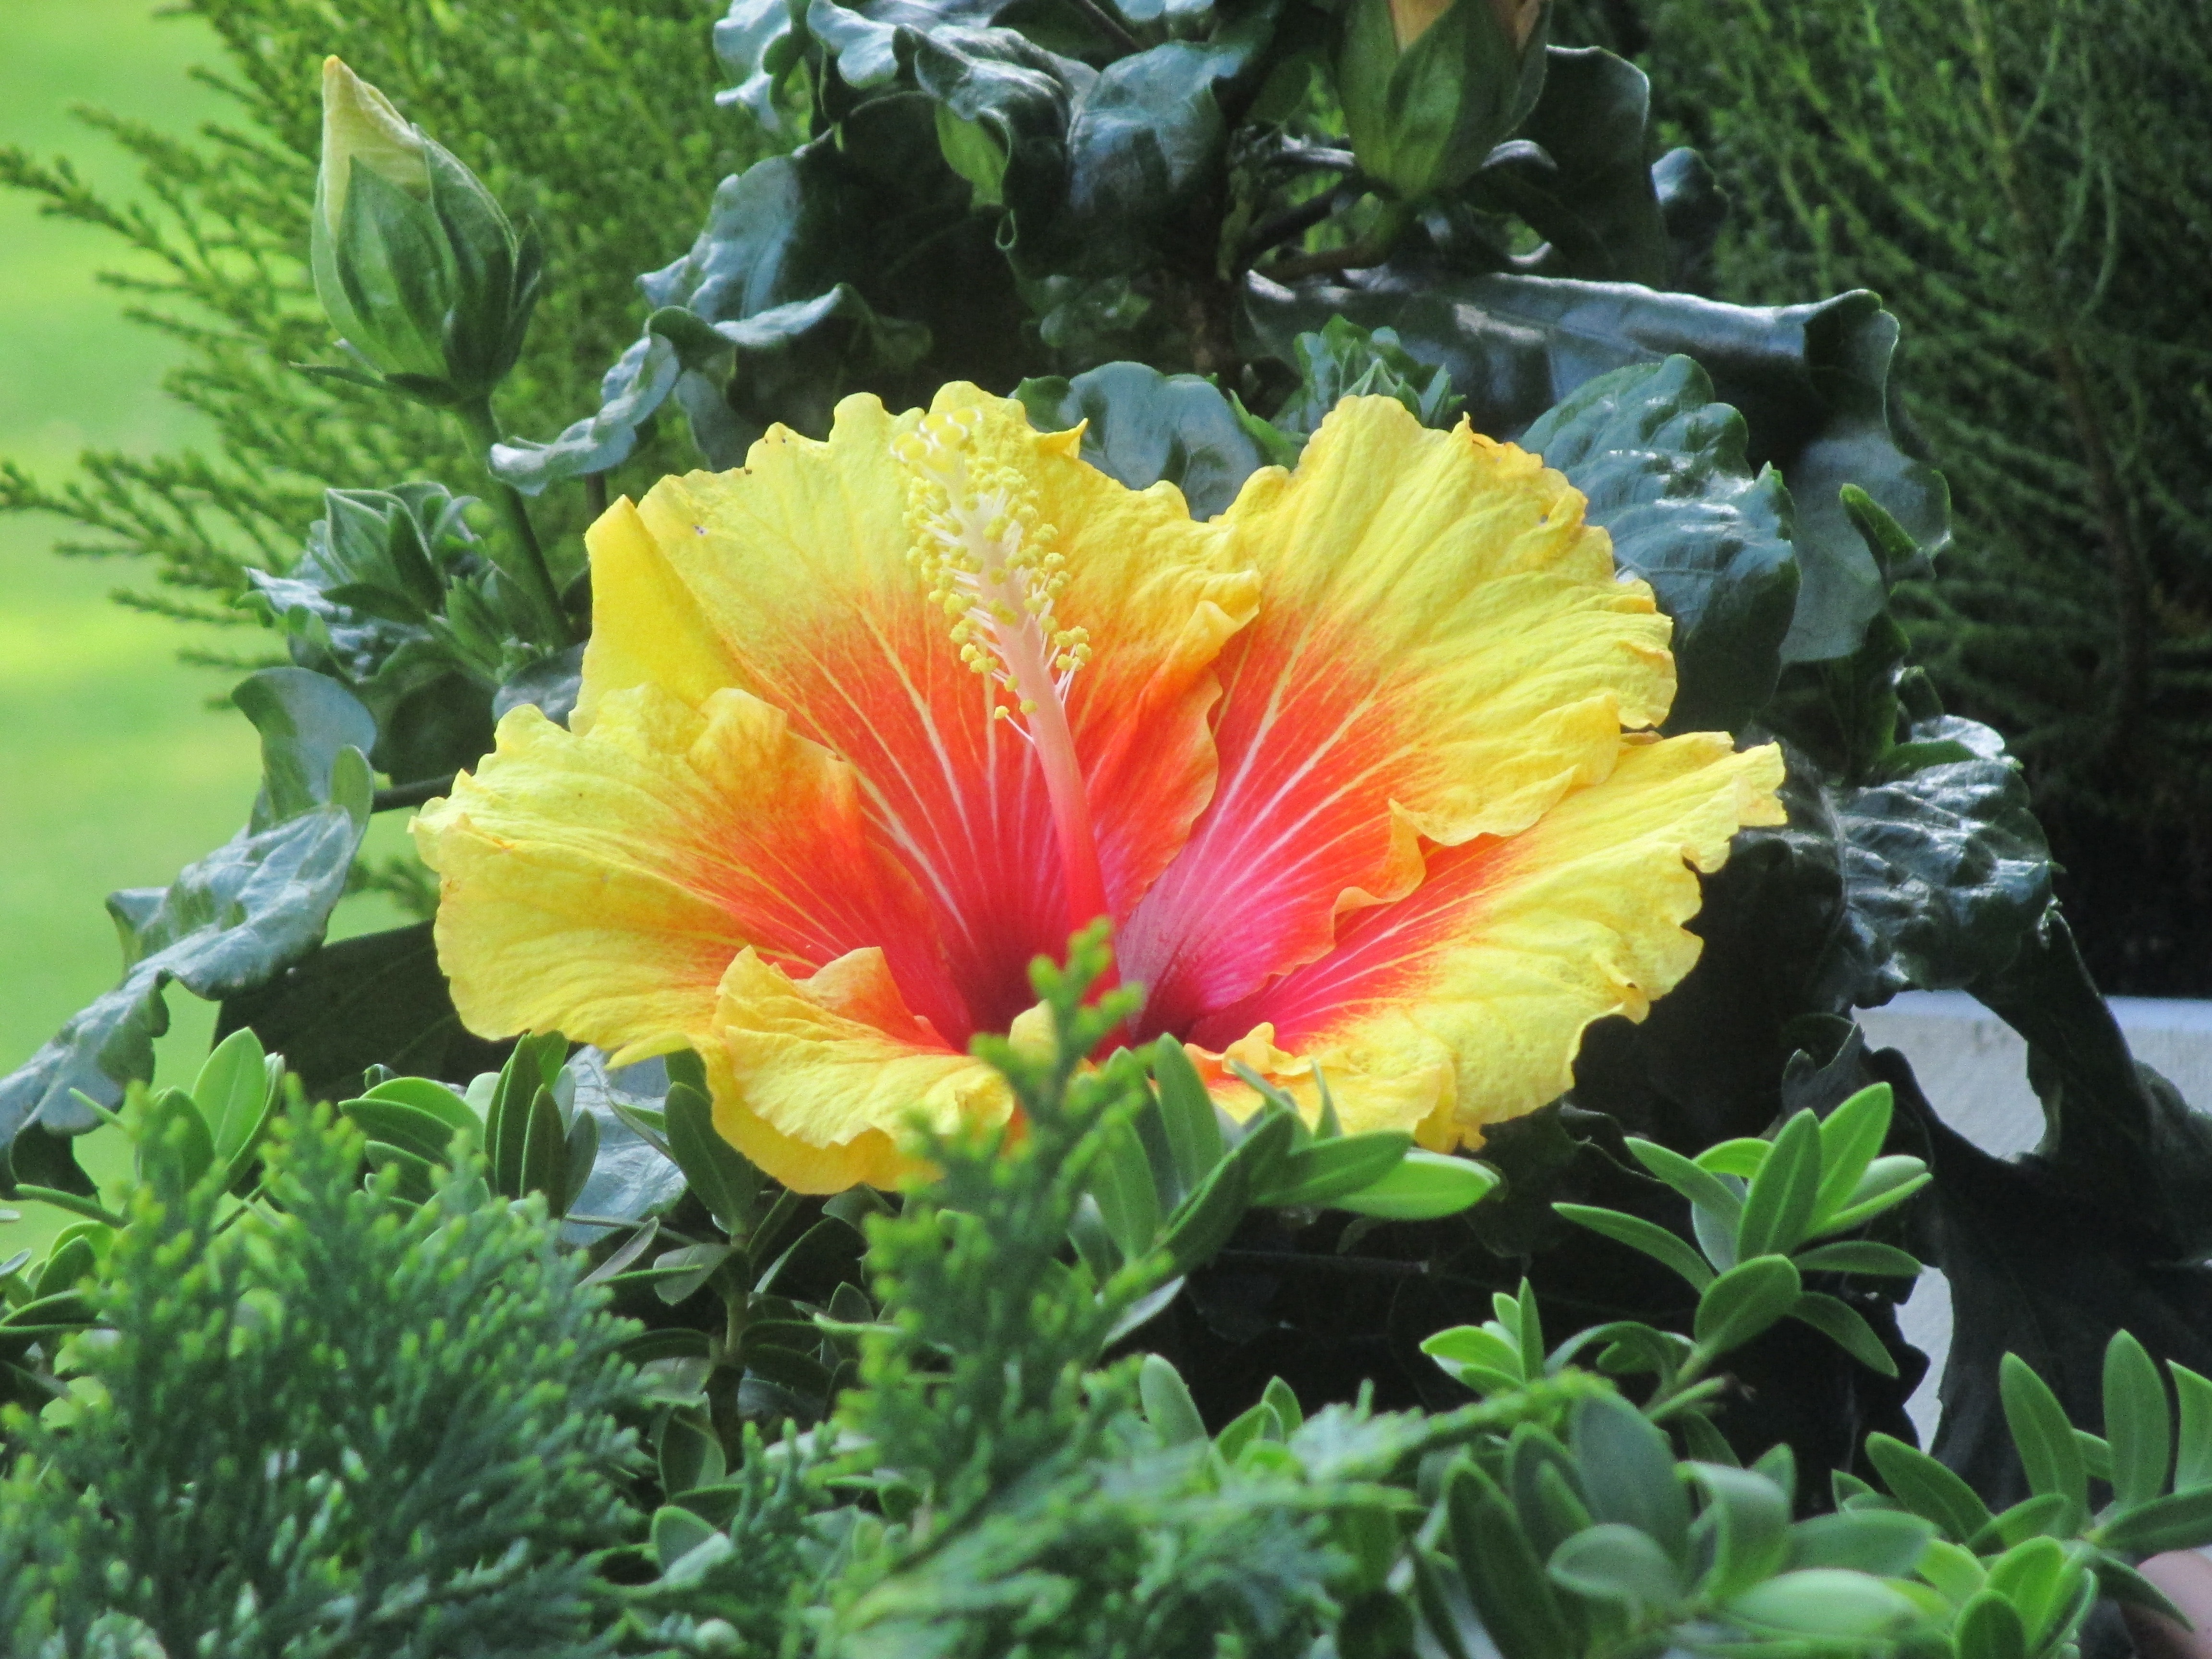
blossom, plant, flower, bloom, orange, botany, yellow, flora, hibiscus, ornamental plant, flowering plant, land plant